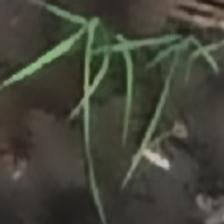
Label: clustered